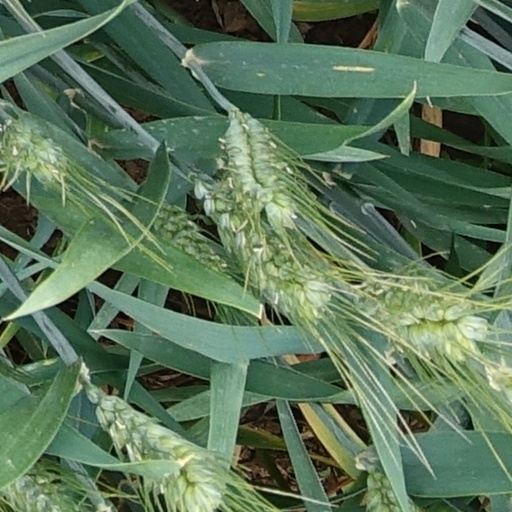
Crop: wheat